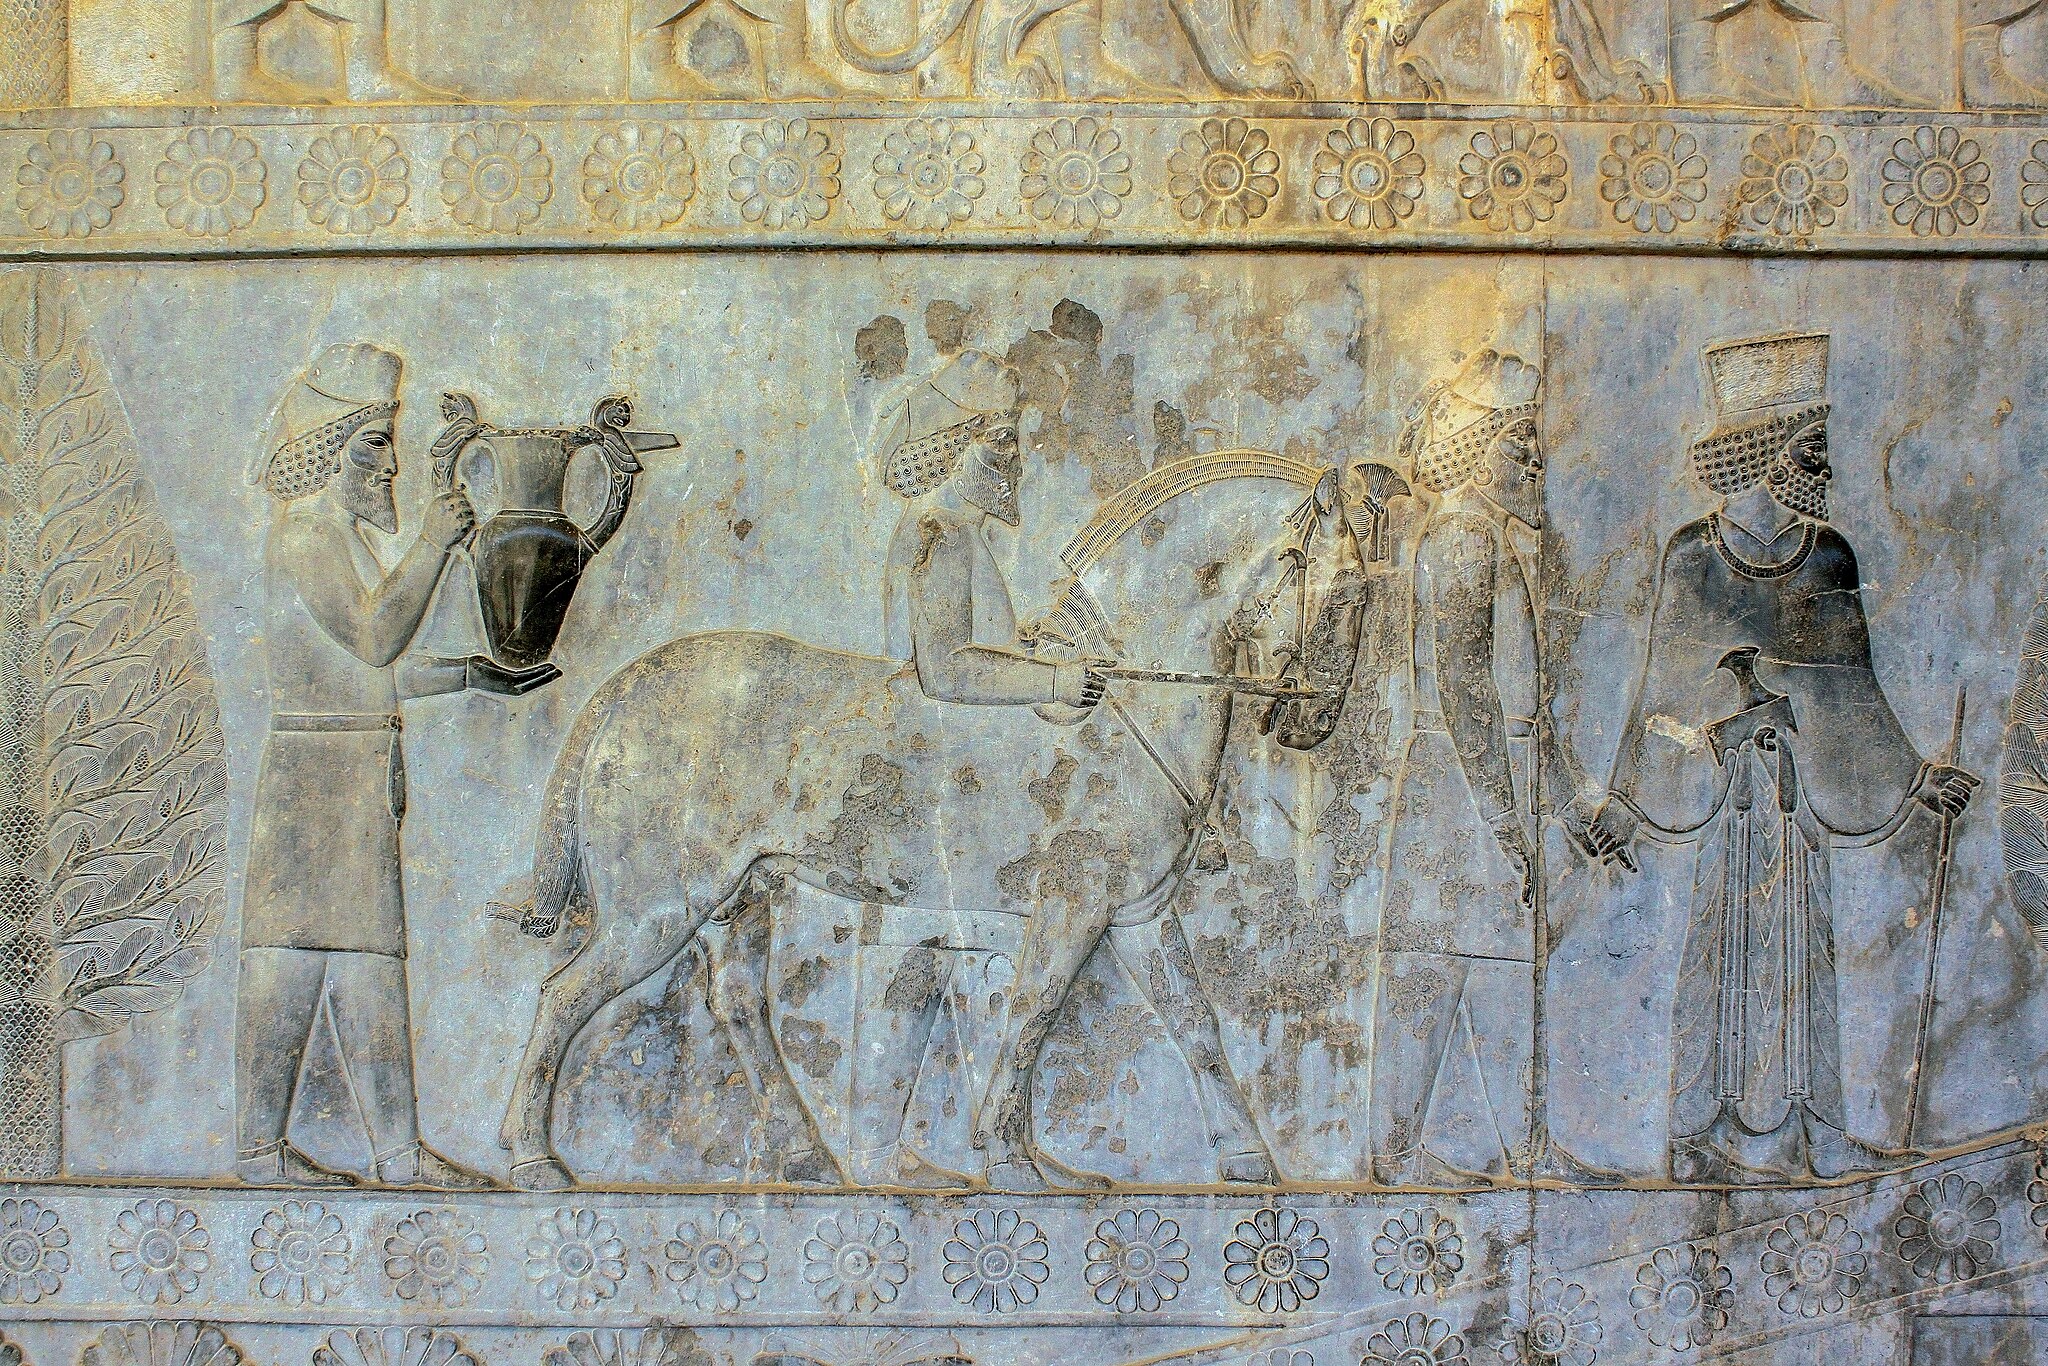
Title: Reliefs in Persepolis نگاره های تخت جمشید 30
Description: Persepolis was the ceremonial capital of the Achaemenid Empire (ca. 550–330 BC). It is situated 60 km northeast of the city of Shiraz in Fars Province, Iran
Date: 2009-07-14 04:01:57
Categories: Taken with Canon EOS 500D, Self-published work, Files with coordinates missing SDC location of creation, 2009 in Persepolis, Armenian delegation, Apadana, Photographs by Mostafa Meraji